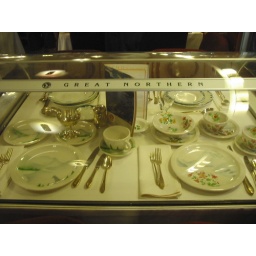
Every table in the dining car is set with a different railroad china pattern.